List of companies of Andorra

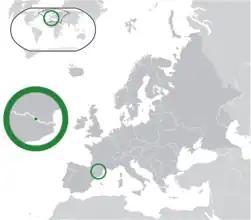
Location of Andorra

Andorra is a sovereign landlocked microstate in Southwestern Europe, located in the eastern Pyrenees mountains and bordered by Spain and France. Tourism, the mainstay of Andorra's economy, accounts for roughly 80% of GDP. An estimated 10.2 million tourists visit annually, attracted by Andorra's duty-free status and by its summer and winter resorts.